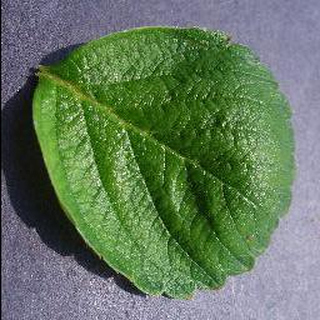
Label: healthy_strawberry